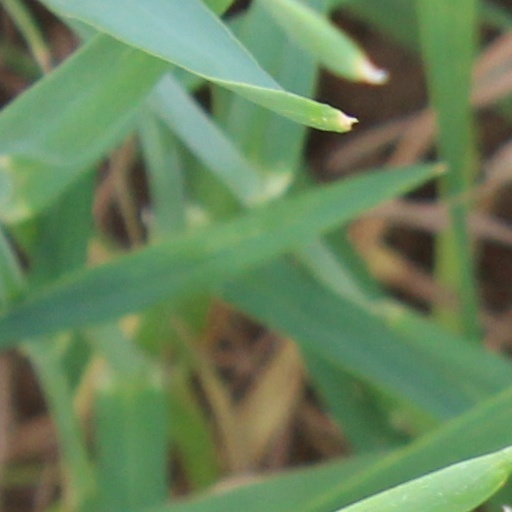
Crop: wheat